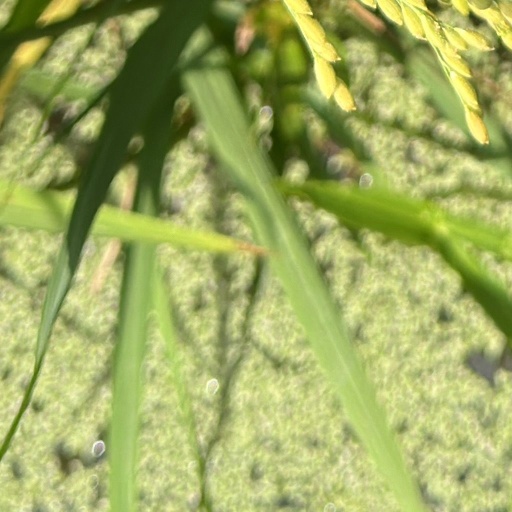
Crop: rice